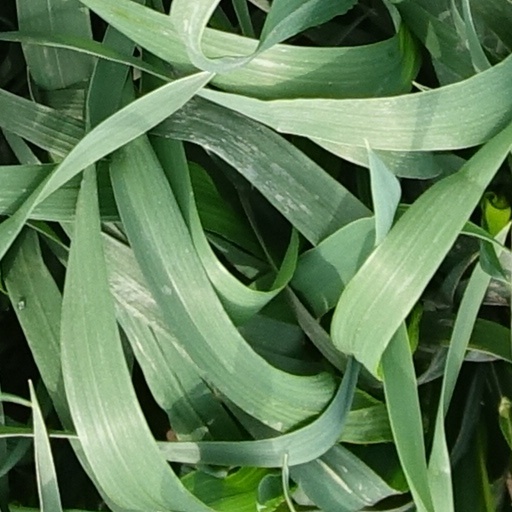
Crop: wheat